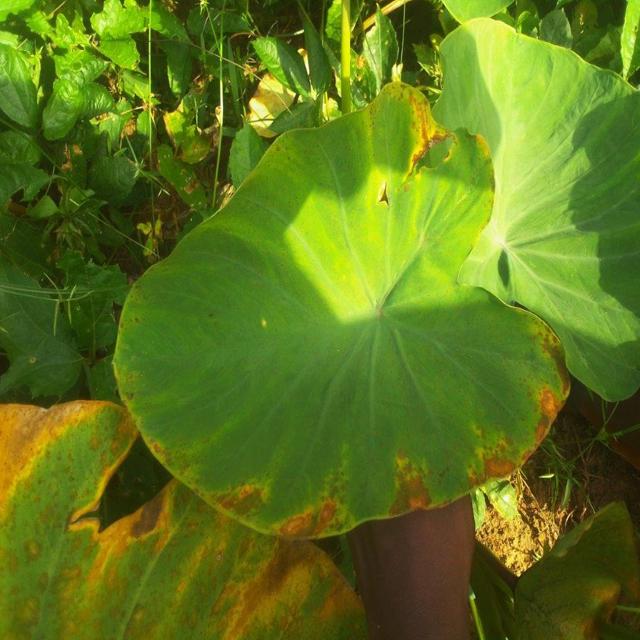
Label: Mid_Blight